List of people from Galena, Illinois

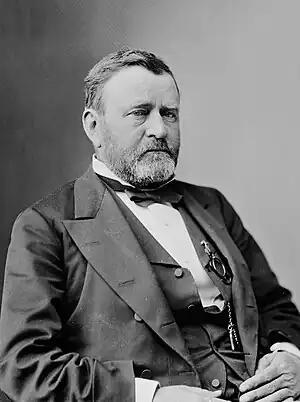
Ulysses S. Grant in the 1870s

Galena had more citizen generals per capita than any other city in the nation (9 in a city of approximately 12,000).